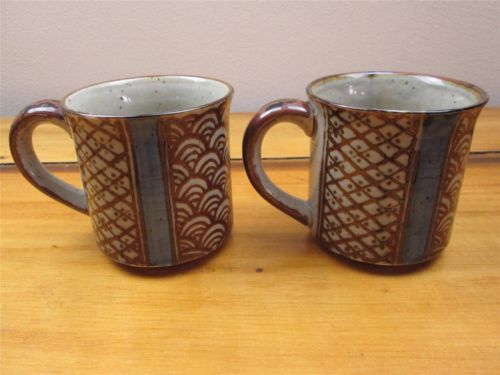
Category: mug